Fairy Tail

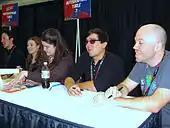
The Funimation staff and voice cast of the anime at the 2011 New York Comic Con, from left to right: Todd Haberkorn (Natsu), Cherami Leigh (Lucy), Colleen Clinkenbeard (Erza), Newton Pittman (Gray), and Tyler Walker (ADR director).

A-1 Pictures, Dentsu Entertainment, and Satelight produced an anime adaptation of the manga. The anime, also titled "Fairy Tail" and directed by Shinji Ishihira, premiered on TV Tokyo on October 12, 2009. The series ended its run on March 30, 2013, with reruns beginning to air on April 4, 2013, under the title "Fairy Tail Best!". Forty-one DVD volumes containing four episodes each have been released. The Southeast Asian network Animax Asia aired the series locally in English. On January 18, 2011, British anime distributor Manga Entertainment announced on Twitter that the company would release the anime series in bilingual format at the end of the year. On April 21, 2011, they had confirmed that the first volume with 12 episodes would be released in February 2012; however, they later announced that the first volume would be released on March 5, 2012. In 2011, North American anime distributor Funimation Entertainment announced that they had acquired the first season of the ongoing series. The series made its North American television debut on November 22, 2011, on the Funimation Channel. The anime is also licensed by Madman Entertainment, who streamed and simulcasted the series on AnimeLab in Australia and New Zealand Melanesian Region (Fiji, Papua New Guinea, Solomon Islands and Vanuatu), Polynesian Region (Cook Islands, Niue, Samoa, Tonga, and Tuvalu). Funimation announced that the ninth installment would get the DVD/Blu-ray release on March 25, 2014.